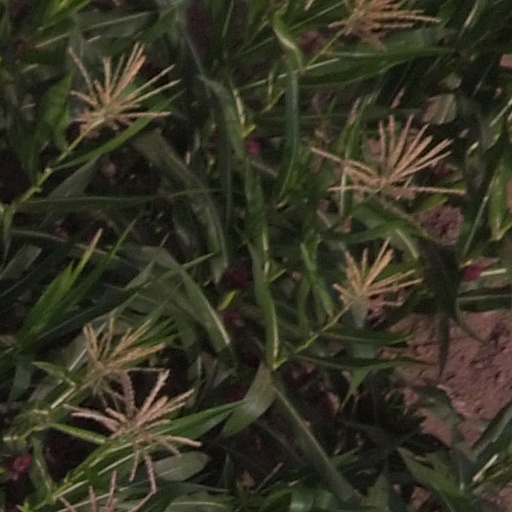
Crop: maize; corn